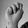
ASL letter: N